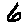
Label: 6